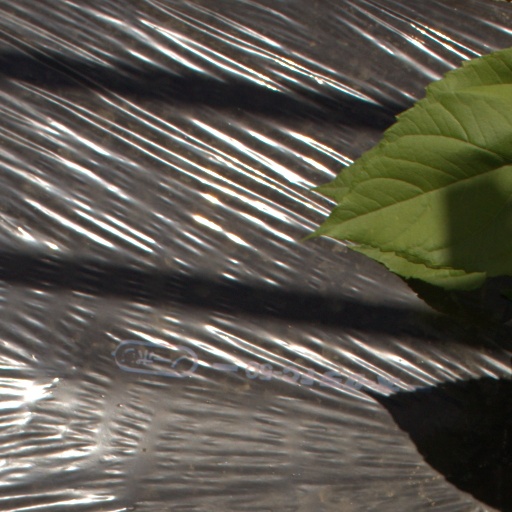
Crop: Jerusalem artichoke